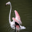
Label: bird